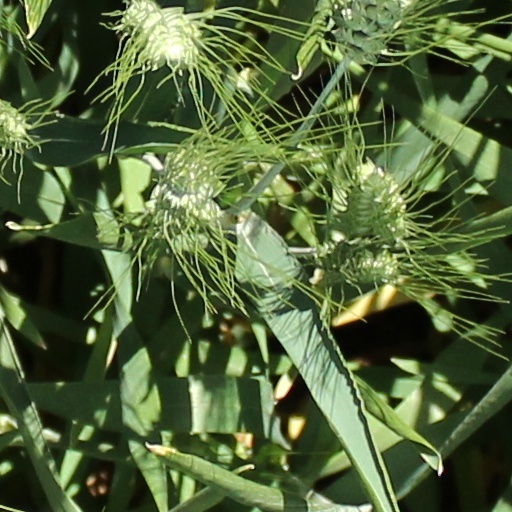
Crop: wheat